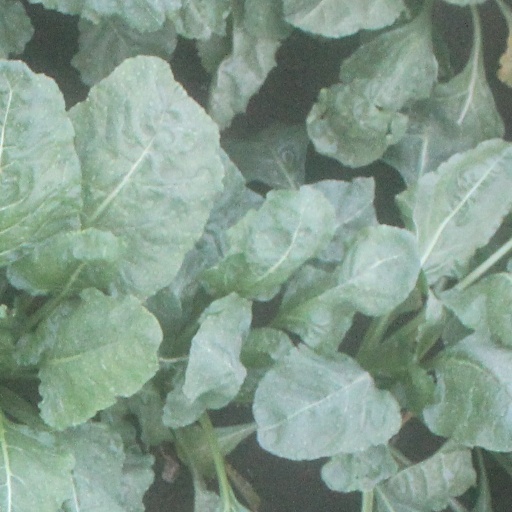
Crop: sugar beet